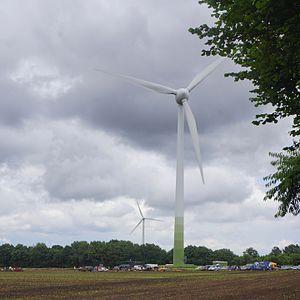
Wiemersdorf, Allemagne: Parc éolien communautaire